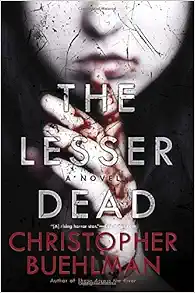
The Lesser Dead
Category: Books
Review Praise for The Lesser Dead “This book is what we invented the word bloodbath for: it’s surprising, scary, and, ultimately, heartbreaking. It dangles false hope in front of readers only to snatch them away. It tells a story where any idea of cuddly vampires becomes a sick, dark, and not terribly funny joke.”—Tor.com Praise for The Necromancer’s House “[An] eruption of characters who evoke Dickensian whimsy and range from the merely unusual to the bizarrely imaginative...an explosion of enthralling fantasy. [A] vibrant, bracing atmosphere.”— Publishers Weekly (starred review) “You find yourself believing the unbelievable and fearing what you thought belonged only in those Old World, pre-sanitized fairytales."—Andrew Pyper, author of The Demonologist Praise for Between Two Fires "Cormac McCarthy's The Road meets Chaucer's Canterbury Tales in this frightful medieval epic...Buehlman...doesn't scrimp on earthy horror and lyrical writing in the face of unspeakable horrors...an author to watch."— Kirkus Reviews “I was spellbound from the moment I opened the front cover…Intense and chilling…The ultimate good-versus-evil battle.”— Night Owl Reviews “Fans of historical fantasy and horror will find this epic darkly rewarding.”— Publishers Weekly Praise for Those Across the River One of Publishers Weekly ’s Top-Ten SF, Fantasy & Horror Novels A World Fantasy Award Nominee for Best Nove l “One of the best first novels I’ve ever read.”—Charlaine Harris, #1 New York Times bestselling author “What a treat. As much F. Scott Fitzgerald as Dean Koontz. A graceful, horrific read.”—Patricia Briggs, #1 New York Times bestselling author “Beautifully written…with a cast of Southern characters so real you can almost see the sweat roll down the page. The ending is exceedingly clever.”— Boston Herald “Wonderfully eerie from start to finish—a novel sure to enthrall readers of all stripes.”—Grant Blackwood, #1 New York Times bestselling author “An unsettling brew of growing menace spiked with flashes of genuine terror—do not miss this chilling debut. Christopher Buehlman is a writer to watch. I look forward to hearing from him again. And soon.”—F. Paul Wilson, New York Times bestselling author “Seduces you with eloquent prose and sensual period details, then clamps down on your jugular…An outstanding debut.”—Hank Schwaeble, Bram Stoker Award–winning author of Diabolical “Buehlman’s lyrical prose vividly captures a landscape made familiar by William Faulkner and Flannery O’Connor. A delightfully genre-bending juxtaposition of supernatural horror and gothic drama.”— California Literary Review “A horror story that manages just the right balance between building dread and suspense and delivering action.”— The A.V. Club “Sublimely crafted...It is clear that Mr. Buehlman brings his poetic background to bear in creating the rhythm and meter of the story…A well-crafted novel that is a pleasure to read.”— The New York Journal of Books “Masterful debut novel…moody and lush…[a] spellbinding tale of terror…filled with cowardice and bravery, foolishness and wisdom, grief and grace, and, alas, helplessness and beauty. Buehlman has written one of the best books of the year.”— Shelf Awareness “Creepy, suspenseful...Recommended for horror fans and those willing to be scared enough to want to stay out of the woods.” —Library Journal “In its unnerving depiction of small-town creepiness and heathen savagery, this surefooted debut resembles nothing more than Thomas Tryon’s Harvest Home …Viscerally upsetting…This is lusty, snappy writing, and horror fans will eat it up (or vice versa).” —Booklist “Buehlman packs suspense and secrets into his debut novel…keep[s] readers on their toes right up until the big reveal.” —Publishers Weekly “Fans of novels like Salems’ Lot or classic radio dramas will find this story impossible to put down…[It] feels completely fantastical by our rational minds but believable by our deepest fears.”— Suspense Magazine About the Author Christopher Buehlman is the winner of the 2007 Bridport Prize for Poetry and the author of four novels, including The Necromancer's House , Between Two Fires , and Those Across the River , and several plays. He spends half the year in St. Petersburg, Florida, and the rest on the road. Excerpt. For Terry White (That’s my aunt. She was a stewardess and model in the seventies. There’s a reasonable chance she did cocaine at Studio 54.) (Don’t put that part in the dedication.) FOR STARTERS I’m going to tell you about a year. This year. 1978. A lot of shit is happening and I think somebody had better write it down before we all forget. New York City is the place. If you’re looking for a story about nice people doing nice things, this isn’t for you. You will be burdened with an unreliable narrator who will disappoint and repel you at every turn. Still with me? Too bad for you. I can’t wait to break your heart. I’m going to take you someplace dark and damp where good people don’t go. I’m going to introduce you to monsters. Real ones. I’m going to tell you stories about hurting people, and if you like those stories, it means you’re bad. Shall we go on? Good. I hate people who pretend they’re something they’re not. We’re going into the tunnels. We’ll start up here in Chelsea; there’s a bricked-up ground-level window with half the bricks out, not a big space but big enough, then we’ll go deeper, down where I stay. Where we stay. I hope bad smells don’t bother you. I hope you brought your own light; I don’t need one. I hope you’re not fat. Here’s a little taste of what you’re in for, out of sequence, but I told you how unreliable I am. It’s not all this nasty, but this is probably rough if you’re not used to it. If you can get through this, we can hang out. *   *   * We heard them before we saw them. Hunchers. That’s what we called people who hunched in the tunnels. We stayed in the tunnels too of course, the deeper tunnels where no sunlight came at all, but we weren’t Hunchers. We weren’t even people anymore. When Margaret saw that her home had been broken into, she didn’t hesitate. She tossed off her flip-flops and marched right for the open trapdoor with me behind her, not caring whether I followed, not caring how many of them there were, and there had to be at least two to pull the chain and get that trapdoor up—it was a big heavy bastard of a door made from part of an old subway car and broken-up seats. She walked with one hand balled on her hip, her stained bathrobe open enough to see her tit if you cared to. She was pissed. It was her place, after all. She was our duly elected mayor. “Goddamn it,” she whispered, kicking a peeping shower of rats out of her way. She picked up and threw down a shred of a hamburger wrapper in disgust. Whoever they were, they had brought food. You don’t bring food into the loops. They had tied belts together to lower themselves into the hole. A weak light danced down there, a flashlight, and I heard the sound of a lighter. Somebody sneezed a wet one. Somebody else laughed. She didn’t bother with the belts. Just dropped down. I stayed up and watched. This was really a job for one vampire. Normally Old Boy or Ruth would have handled this. Old Boy was like her part-time bodyguard, lived in an abandoned train car just down the tracks past Purgatory, but he was a secretive fucker and you never knew where he was. Ruth was out hunting. She was always hungry. Turns out there were four of them, the intruders, I mean; black guy and three whites, but with Hunchers the race thing gets less important because they’re always dirty and dirt has one color. These guys looked hard, prison tattoos, prison muscles, probably came from the tracks under the Bowery. Guys under the Bowery are mostly wanted men and ex-cons, hunching down there in the piss-smelling dark rather than going back to Attica, which doesn’t say much for Attica. They weren’t from the tracks above our tunnels. We had a few Hunchers above us, but not many and they knew better; our guys would sooner take a whiz on the third rail than walk into our loops. “Whoa!” the black guy said when the fast-moving woman-thing in the bathrobe landed near where he lay back on the couch, Margaret’s prized antique couch, and he jumped and dropped his flashlight. One of the white guys said, “Shit!” Margaret snatched up the flashlight. Shone it at them each in turn. Not that she needed it, just wanted to make sure they were good and night-blind. Two of them spoke at once. “Get that out of my face!” “Bitch, you’d best get out of here if you know what’s good for you.” “Don’t talk like that to my mom,” I said in my high, little-boy voice. I have a great little-boy voice, but I had barely gotten mom out before she started. She started by breaking the flashlight on the black guy’s head—Margaret’s a little racist, but it’s not her fault, she’s Irish. Or maybe he got it first because he was on her couch. Either way, you know how these things go, everything happens in a hurry. The hurt guy yelled, everybody stood up or tried to, there was a sick thump as somebody’s head got stove in, then another one, but I admit the gunshots surprised me. I saw it all from the trapdoor, but what did it look like for the poor bastard with the gun? His muzzle flashes, and there were two, lit up a dead woman with shining eyes and big dirty canines that belonged on a panther. He yelled before she even touched him. One bullet hit her, the second ricocheted madly in the vaulted brick room. And then she touched him plenty. The last guy tripped over the coffee table trying to find the belt to climb up. She was on top of him then, putting her knee in his back and pulling his head by the hair at his temples while he went, “Gah! Gah!” until she rocked back like she meant it, his spine popped, and he yelled. She pulled his snotrag from where it tongued out of his back pocket and stuffed it into his mouth, this to shut him up, but he lost consciousness anyway. She stood up then, a little wobbly, and said something garbled. She spat out a rope of blood. I leapt down, landed on one of the dead guys, pocketed the dropped Zippo, and sat on the wooden chair. Not the couch. “What was that?” I said. She spat again, bloody with a tooth in it. She put up one wait-a-minute finger and I realized what had happened. She was in pain. He had shot her in the mouth and her busted mouth was forming up again. That didn’t take long. Eyes take longer. You don’t want to get your eye hurt in a fight. “I said,” she said, slurring just a little on top of her thick-as-bread Conny-whatsis accent, “never call me your mother again.” A DOOR INTO NIGHT I like the taste of sweat. How it runs from the head, through the hair, like water filtering down through earth and tree roots into a spring; only instead of getting purer, sweat gets filthier, picks up grit, maybe tobacco, a hint of shampoo, but under and through all of that is salt. Almost too much salt, like honey was almost too sweet, what I remember of honey. They say the tongue’s cut up into little provinces, salty, sour, bitter, sweet. I don’t know if that’s true, but I do know that salt is about the only taste I enjoy now. Salt in blood is the best, of course, and blood is a feast: iron-coppery and personal and as good in the stomach as ever was a steak. Sweat can’t satisfy, not by itself, but it does hint at what’s next. Sweat is to blood as dirty talk is to sex. It’s an offer. It’s a tease. If I can, if I’m not too hungry, if I have time, I lick before I bite, with the flat of the tongue like a dog. Maybe your eyes are half-closed because this is sexual for you, or maybe you’re good and scared and making that ripe, rotten fear sweat I shouldn’t love but do. Maybe my hands are tangled in your hair so you can’t run, or maybe you’re so charmed you’re smiling like an idiot and leaning down to me so if anyone sees, they think I’m telling you a secret. In a way, I am. The secret is vampires are real and I am one and no cop is coming and no doctor can help you and your own mother won’t believe you if you tell her . The secret is I look like a high school freshman but I’m pushing sixty . And the secret is I’m stealing from you what is most truly yours and I’m not sorry . *   *   * My name is Joey Peacock. I live in the tunnels under the subways. And don’t go thinking the underground is so bad for us. It would be for you, if you’re still warm, but things change when you’re turned. Darkness isn’t so dark anymore. Everything seems candlelit, even the blackest black, so that what looks to you like black dirt and a wall covered with black mold takes on a kind of warm glow for us, full of layer and detail like modern art, not that Guggenheim shit, but the pretty stonework-type stuff. Or like Rothko. You know Rothko? He’s at the Guggenheim, but he’s different. First time I saw one, I thought, What’s the big deal, squares of color, so what? But there was something about it. A foxy European chick with a scarf and high boots was staring at it and I said, “What do you see?” and she said, “Just keep looking,” so I did. I think she was French. But she was right. The edges of the square of color started waving and then the painting glowed, like it was full of radiation. She said, “Did a door open for you?” and I said, “Yeah.” Night’s like that now. It’s always been there, full of radiation or whatever, and maybe that’s what cats stare at when they look off into nothing but now I see it, too. When I first changed, I used to spend hours under bridges and down under manholes just trying to count the different kinds of black. Only none of it was exactly black anymore. I know I can’t make you see it, but it’s like The Wizard of Oz , only flipped. Above the tunnels in the neon and lightbulbs, that’s like black-and-white, boring-old-uncles Kansas. Down in the tunnels isn’t exactly exploding with Munchkinland colors, but it is . . . incandescent. That’s a pretty word. That’s a five-dollar word, but it works. The tunnels are gently, subtly incandescent. They breathe. They are most certainly not ugly. Know what’s ugly? Sunlight. Even looking at it indirectly is like staring into the jet of a welder’s torch, all that light bouncing off the sidewalk and off the chrome of cars. Even peeking at it from the shadow of a manhole cover hurts. Overcast days make us queasy, unless we wear sunglasses. We all have sunglasses. And don’t go thinking that because I live underground I let myself go. I’m a good-looking kid, kind of young Frank Sinatra–ish, and I’m not going to spoil all that by letting myself get ratty-looking. The Hunchers, they don’t care, they’re here because they’re running away or sinking or already sunk. They live on flattened-out pieces of cardboard because they’re too lazy to steal rugs and they camp out in Grand Central or Penn Station where people can see how dirty and sad they are and they beg. They let their hair knot up and their fingernails have quarter moons of muck under them; they run around covered in grease and filth and they crawl under their sleeping bags with rats peeping at them and drink brake fluid or sniff glue or cut themselves with broken glass or whatever, but the point is they’re nasty. They eat rats, call them track-rabbits. Not all of them are so bad, but most of them. There’s one black woman living up above us, mostly on the streets, sometimes at Union Square station, I don’t know how she keeps the weight on, but she’s like an island. Won’t look at any of us directly, I think she knows what we are, everyone calls her Mama. Mama has two shopping carts full of stuff, all organized though, like neat. Shoes in one bag, shirts in another. But filthy. I don’t have anything to do with Hunchers, except to feed on them sometimes. Just sometimes. They’re mostly full of booze, and booze hurts on the way out, or drugs, which give me a headache. We’re much cleaner. Like cats. That’s it, they’re rats and we’re cats. None of them have nice clothes, but that’s maybe not their fault. They’re poor. Me, I got money. I charm people out of it all the time, and I use most of it to keep myself looking sharp. I have three mirrors, and don’t go believing that baloney about us not reflecting. We reflect. We just don’t show up so good in photographs. We blur. You know that guy who never takes a good picture? Ask yourself if you only see that guy at night. If the answer is yes, maybe don’t spend any time alone with him, you know what I’m saying? Maybe only hang out in big groups. Nice clothes are important to me, even if they’re hard to keep clean down here. There’s a big trough or basin not far from my room; everybody uses that to wash clothes and bathe. Fill it up and you could only just keep your chin above water sitting down, not that we fill it all the way because the spigot’s not hooked up and it takes so long to get water from the busted pipe we use. Somebody sunk a big hook in the roof above the basin, a long time ago; it’s rusty now, and there used to be a pulley and a rotten old rope hanging from it, but it was in the way so Margaret got rid of it. There’s like twenty bars of soap around the tub we use and share, plus a couple of boxes of detergent and an oldey-timey washboard. Me, I hate doing laundry by hand. I keep a jar of quarters for the Laundromat and I use a dry cleaner on 3rd Avenue who doesn’t ask questions. I like the mod look: tight coats, paisley, zipper boots. I know I look a little dated when I walk into the disco, and like a throwback when I hit the punk club. Sometimes I wear a fedora, which looks funny on a young guy, but I remember when you’d sooner leave your house without your nuts than without a good hat. I remember when you used to have to take your hat off in elevators and houses and when you spoke to a woman; some people still do that. I don’t bother. We get water from a pipe that’s probably been busted fifty years. Just enough water gets out of it to run down the wall and somebody chiseled out a kind of groove near the bottom, like a niche just big enough to fit a bucket into. It takes about a minute and a half to fill a bucket. We have a cheap fold-up table for folding laundry and whatnot, we keep it near that big concrete trough; I think this place, our common place, used to be some kind of a cleaning station. Anyway, there’s mold and dirt all caked on the wall except where the water runs out of its rusty pipe, but the wall is clean where the water washes down in a footlong track. The pipe is really rusty, that’s how you can tell it’s old. Some joker even wrote RUST where the water runs, chiseled it into the wall and there’s still flecks of white paint in the letters, but the water washed most of it away. People must have been using this for a long time. It’s kind of beautiful there, the way we see, though you would probably think it was just a wet wall with crap all around it and a busted pipe. You’d probably rather have a milk shake than a quart of blood, too, so we’ll have to agree to disagree. Anyway, I’m glad I have a way to wash my hair. Having clean hair is maybe the most important part of looking attractive. I love long hair, if it’s clean. I don’t have long hair myself because it makes it too hard to pass as a kid, and little-lost-soccer-boy is my favorite disguise. Just after sunset I dress out down in the subway, slip my little plastic shin guards under my knee socks, carry cleats in my free hand, and then it’s I got separated from my mom and dad, help me find their hotel across the park . Works like a charm. I could pass as a little girl, but damned if I’m wearing a dress. I’m open-minded, but not gay. ROBERT PLANT AND THE MEXICAN CHICK Except I am a little gay for Robert Plant. I saw Led Zeppelin at Madison Square Garden a year or so ago, maybe four or five years, it goes so quick now. Anyway, I was really close to the stage, and there he was. Robert Plant. Long and lean, golden-curled like a woman but wolfy, his hairy belly snug in his jeans, the bacony smell of marijuana warm and close around me (when I remembered to breathe—I forgot for a good half an hour; I know I didn’t breathe at all during “No Quarter,” and that song went on so long three pearl divers in a row would have died. Plant was right at the peak, as good as he was ever going to get, nowhere to go but gray and fat, and that happens fast. I thought about turning him just to preserve that, the that that was Robert fucking Plant in 1970-whatever, but of course vampirism would kill his career, turn him into a talented bum like Billy Bang. More about him later. The undead don’t care about careers. Vampires are all retirees, happy enough to bend your ear about what they used to do, but their only passion is for a dark, warm liquid, and the only thing that satisfies them to the bones is getting more. It’s worse than heroin, believe me, and I’ve seen plenty of junkies. But just thinking about sticking my nose in that big, honey-colored shag of hair on Robert Plant made me pop a boner. A really hard, uncomfortable one, and in my tight jeans, too. I tried to pretend it was for the foxy, spaced-out Mexican girl hip-grinding near me in her midriff shirt and turquoise rings, slinky and stinking of patchouli, but no dice. My dead pecker was hard for Robert Plant. I thought about leaving because I don’t think of myself that way, nothing against the gays, but Joseph Hiram Peacock is all about the trim. No way could I leave that concert. It was too good. I love the shit out of Robert Plant. I wanted to try to get backstage, but even if I did, what was I going to do? Bite him? Wave my boner at him? Get him to sign it? When the music was finally done and everyone heaved for the exits, I saw the Mexican girl shouldering her way through the crowd with her friend, a helplessly ordinary brown-haired waitress type with glow-in-the-dark blue eye shadow. That was where my night was going. I followed them out. Down into the subway, which I think of as my front porch (yes, the whole thing) and all the way to the East Village via Union Square. Blue eye shadow lived there, above a rock-and-roll bar, and I was afraid my new girlfriend would go up with her, but she didn’t. She kept going, past Tompkins Park, all the way to grimey, crimey Alphabet City, and I followed her, thinking, Don’t take a cab don’t take a cab don’t take a cab, I’ll protect you . I saw her go into a moldy-looking brownstone with a big bloodshot eye spray-painted on the side along with a jungle of names and letters in all colors. Bottles in paper sacks in the alley, an egg carton, a warped shopping cart turned over and shot through with weeds. Third-floor light came on, backlighting a balconeta with a little garden of potted plants. I skinnied up the brick wall and tapped on the glass. She let me in. They always let me in. It helps that I was turned when I was fourteen, baby face, big blue eyes, thank God I was mostly through puberty. My voice can go either way, which is useful, I’ve trained it. Before all this started, I had only ever met one little-boy vampire with a permanently high voice, and he made me uncomfortable. I have always felt that whoever turns anyone less than thirteen needs to be taken sunbathing. So there I was on her third-floor iron balcony, the smell of the iron making me horny for blood, smiling at her where she peeped around the curtain and saying, “You need to water your coriander,” through a cracked pane. She understood the third time and smiled back and absolutely should not have opened the French door but did. I mean, there wasn’t a fire escape on that side, how did I get up there? People don’t think when they see something they like. And we’re all hypnotists anyway, vampires I mean. We get what we want. So she cracked the door of her own free will and that was all the invitation I needed. In came my little white hand, pushing the curtain aside, pushing her back, but playfully. Not really, but it seemed like it to her because I was smiling. Her cat was the smartest thing in the room. He didn’t like me. He didn’t scream and shit himself like they do sometimes, but he decided now was a great time to go in the closet, up on the towels. Fine by me, kitty. Stay out of my way. “Do you want tea?” she said. Did I want tea! “It’s chamomile. I just put the water on.” Trace of an accent, like she came to America when she was eleven or twelve. “Or I’ve got beer.” The thought of beer in my empty, black stomach made my empty, black stomach turn. I hadn’t fed in days and it was getting urgent. So I charmed her hard. “My earlobe tastes like cinnamon.” “Mentiroso,” she said, glass-eyed, her lips staying open after the final o . I always remembered that word. I asked Cvetko about it years later and he said, “That means ‘liar,’” which is about what I guessed. Cvetko was Slovenian, spoke like eight languages and read even more, but I’ll get to him in a minute. “You don’t have to take my word for it,” I said, so she leaned in, openmouthed, and I saw her teeth. Dark fillings in the back ones. And she never had braces; her bottom teeth formed a kind of slack W and she had tiny crooked canines sharper than normal. Not sharp like mine, and certainly not as long, but she couldn’t see mine because I was charming her not to. You can’t see a vampire’s fangs unless he wants you to, or unless something startles him good, but it’s got to be something big. Terrifying. Then all those unconscious charms go right out the window and you see him just as he is, which isn’t so pretty, especially as we get older. But you know what we don’t do unconsciously? Blink. When we’re around you guys, we have to remember to blink, another reason we like sunglasses. The Mexican fox leaned close, first sucking then sharply nibbling my earlobe. She giggled and said, “Canela,” licking her lips, and now it was my turn. I tasted her earlobes and she shivered. Then she wrinkled her nose. Goddamn it, I had forgotten to breathe on the way here so now my breath smelled like a dead dog in a Dumpster. I poured on the charm. “My breath smells like cinnamon, too.” She unwrinkled her nose and smiled, nodding in agreement, a little bit of drool falling from the corner of her mouth. I was drooling, too, but not because I’d been charmed slack-jawed. I was getting ravenous. I licked her neck. Just once. It was rank with psilocybin, bitter with patchouli, but the salt shone through it all like a nickel in a mud puddle. I got hard again, glad Robert Plant had nothing to do with it. Her jugular vein pulsed delicately, but I was feeling naughtier than that. “Take your jeans down,” I said. She raised one eyebrow. I like people who can do that; I taught myself how when I was a kid, before all this. “Take your jeans and panties down,” I commanded. She drooled and complied. She was hairy, but had shaved her thighs at least. Not that I minded hair. Cvetko hated hair. I’ll get to Cvetko. Now I put my nose in the corner where her leg met her hip, Christ-awfully aware of the mother lode of dark, soupy blood coursing in her femoral artery. I licked there, just at the juncture. She moaned a little, then tried to maneuver my head so I could lick her slit. Normally I might have, but I was too hungry. I scratched her thigh with the pricks of my fangs, noticed her cat looking at me from its perch on the towels. Keeping eye contact with the cat, I jammed my fangs into the femoral. The blood jetted around my teeth, flooded my mouth, hot and ambrosial, and now I moaned. My hand was spidered flat on her belly, the tip of my ring finger in her navel. She squealed and squirmed while I drank. She came, I think. I made myself stop at what felt like a pint, took care not to backwash in her. Not that I thought she was going to die—death plus backwash equals new vampire. A pint isn’t going to kill anybody, just ask the Red Cross. I pulled out. Her body jerked. Her teakettle sang. I pulled off my shoe and sock, stuck the sock on her bite wound, put her hand on top of the bite, then closed her legs around that. She was sleeping already, which was normal. Tomorrow there wouldn’t even be any holes, they close up fast if you’re healthy, but there would be bruising. I went into the kitchen, turned the stove off, and moved the kettle. Damn it, I was still hungry. In a spasm of poor timing, the cat hissed at me. Fine. I grabbed the little beast, flipped it over (ignoring its flurry of claws—the scratches were shallow, healed almost as fast as kitty made them), and sank my teeth into its belly, stabbing for the big vein there. Cat blood isn’t great, but it does the job. I only meant to take a swallow, but I took more and the cat shuddered and became an ex-cat. “Oh, hell,” I said. The girl didn’t deserve to wake up to a sore crotch, a hangover, and a dead cat. I kissed her temple, holding the cat behind my back, and was just about to make my way out the French doors. I remembered my shoe, put that on sockless, and jumped down all three floors to the dirty street. Left the doors open to support the runaway cat theory. I walked all the way to Murray Hill with the cat under my jacket before I broke the window of a Buick Centurion and flung it in the passenger seat. Funny that I remember the car but not her name. Was it Yasmina? Did I fuck her around the hand holding the sock to her bite wound, leaving her full of my lukewarm, dead seed? You would have sex with me if I weren’t charming you, right? You saw me and thought I was sexy, I might have said. I thought you were sexy, she might have slurred back. Or maybe I’m remembering other girls, other nights. I’m not sure. Probably did get with Yasmina, Violeta, Rosa, whatever her name was. Feeding makes you a little drunk and you forget things. God, she was pretty. I think of her when I hear Led Zeppelin, her face, yes, but mostly the blood in her thigh. And the high-in-the-nose tang of her sweat. And the teakettle. CVETKO Whatever year the Zeppelin concert was, forget that. This is about what happened in 1978. It started on Valentine’s Day, a couple of weeks after the blizzard. It was cold enough to make a polar bear put on wool underwear and Cvetko had red envelopes for his letters. I’ll get to the letters in a minute, but now it’s time for me to try to describe the charmless but endearing calamity that was Cvetko. Imagine a friend of your parents, someone you knew as a kid, that person from before you were born who came over sometimes and sat around with your dad and mom drinking a little, not too much, talking about the most boring shit in the world and there’s no such thing as a radio or TV yet but you have to sit there and not fidget while he goes on and on laughing at his own lame jokes, pushing his glasses up with the wrong finger, not exactly “old” yet but already has that old-man smell like socks and wood and some shaving cream they don’t make anymore. And everybody listens to him because he’s actually very nice, would loan you money or help you move before you asked him to, one of those guys, but he just doesn’t understand that nobody cares about a picnic he took on a mountain in Yugoslavia in 1925 or whether Father Jumping-Jesus sounded nasal after Mass and we all hope he doesn’t catch a cold. Cvetko was Yugoslavian, but he would point a finger up at the ceiling and tilt his head and insist that he was Slovenian. Not much of an accent; to give the guy credit, he had a gift for languages. Once, when God still rode a tricycle, he taught linguistics in that Yugoslavian city that sounds like “lube job.” He came to the loops only two years before, and Margaret didn’t want him at first; Margaret didn’t want anybody at first, she was not the trusting type. But this poor schmuck. He’d seen some nasty stuff in World War II, lost his family, two boys and a girl. Fucking Nazis. He wasn’t a Jew or anything, he was as Catholic as they came, but he didn’t sign on with their program. And he says it wasn’t actually the Germans that killed his family, it was the Italians, who were allied with Germany then. Except it wasn’t actually the Italians who destroyed his house, though it was their fault. Because it was the guys who fought the Germans but got their ass kicked and came south to fight the Italians instead because Italians were pussies, at least next to the Germans, but these partisan guys had bad information and blew up Cvetko’s house because they confused him with another professor who had ratted them out, and they didn’t like him anyway because he wasn’t a commie like half of them were, though he says he is kind of a socialist. Who can follow all that shit, right? Anyway, he ended up coming to America after the war, right here to New York City, but couldn’t get a job in a university because, and this is the ironic part, they thought he was a commie. Not commie enough for the freedom fighters of Lube Job, too commie for Columbia University. So he ended up teaching in a Catholic high school in Park Slope, living in Bedford-Stuyvesant, riding his bicycle back and forth like a schmuck. The vampire who got him knocked him off his bike, got him under an el. Never taught him anything, he had to figure it out. He’s smart like that, though. Figured out he should move away somewhere his nocturnal hours wouldn’t raise eyebrows, hole up in a place that had a basement. He picked Bushwick because it was quiet and he could afford it, told people he was working at the navy yard. Then the navy yard closed and it wasn’t quiet anymore. Twenty years go by fast when you’re dead. Now it was 1975. The neighborhood fell apart around his ears; all the blacks and Puerto Ricans were setting fires, burning down buildings. The white people who owned the buildings were playing with matches, too. No shit. Arson to collect insurance, arson to evict deadbeat tenants and collect insurance. Arson as pure mischief when you’re a ghetto kid. Low water pressure in the summer because the kids are out opening hydrants to cool off, plus Ford told us to drop dead so we fired half the cops and firemen. In short, lots and lots of arson. One thing vampires don’t like is fire. So here came Cvetko, into Manhattan, got himself a shithole in the Bowery, but he was already thinking about moving underground when he saw one of us. Ruth, to be specific. Followed her. Asked about her situation, was told he should talk to Margaret. He did. It went okay. He moved in temporarily at the 18th Street station, which is abandoned. That’s where vampires on probation go. He didn’t stay on probation long. Margaret had a soft spot for another former Catholic, plus she rapidly figured out that he was smart, if bland. Really bland. Human oatmeal. I took him on as my neighbor half out of pity. You’d pity him, too. Here’s Cvetko in a Polaroid: Picture a guy about sixty, wearing a suit. He’s one of those squares that’s always wearing a suit. A sad little potbelly on him, not a big one, but you feel bad for him carrying that around forever—you’re pretty much stuck with what you’ve got when your clock stops. Mostly gray hair going white at the temples, horn-rimmed glasses on crooked, smiling nervously at you even though you just said something mean to him. Familiar but forgettable face, like you’d seen him before, but then, not five minutes after talking to him, all you remember is that he had boring glasses and he was boring. “You know what it is, writing letters to people you’re going to bite, asking them if it’s okay? Retarded, that’s what. It’s retarded, Cvetko.” In this imaginary Polaroid, he’s hunched over a letter he’s writing with one of those pens you push down different buttons to make different colors. He’s writing in blue. On a tablet with that guide paper behind it so you don’t curl up with your sentences at the end, which is what I do. But I write on lined paper when I write, which is never, because typewriters are much more my style. The tablet’s on his lap where he sits Indian-legged, hunched like I said as if he’s doing something bad. Which I guess he is. Biting people is bad, right? Even if they’re lonely or crazy enough to give you permission, which, believe it or not, some are. He’s got three or four letters already in their envelopes, red because it’s Valentine’s Day, stamped with identical thirteen-cent Washingtons praying at Valley Forge like holy little old men in miniature. Normally he’d only send about four letters out, but he likes Valentine’s Day so he’ll probably do like ten. Yep, look at all those stamps. He’s not fucking around. Polaroid’s over. You get it. “You speak differently than you used to. This word, retarded , I think you say it too much.” “Just write your retarded letters.” “You’re always picking up new words and using them too much. I think it is the effect of television.” “What do you know about television?” “I know that between the ages of five and fifteen—or perhaps it was sixteen—the average American child will witness, on this television you love so much, the killing of thirteen thousand persons.” “Where did you get that BS?” He put his may-I-bite-you love letter carefully aside, walked on his knees in front of his bowed-in-the-middle bookshelf full of egghead books over to one of his stacks of papers, and shuffled in them until he pulled out a mimeographed copy of something. He held it up for me to squint at. HEALTH POLICY 1976: VIOLENCE, TELEVISION, AND AMERICAN YOUTH “Oooo, that’s fun. What are you doing reading stuff like that?” “I read about such things because I am concerned about your habits.” “What, are you afraid I’ll turn violent? Guess what? I already am violent. And so are you.” “You’re going to have your brain for a long, long time. I do not think you should rot it with unhealthy habits.” I looked out the door to his room: a big metal door on a wheeled track. I wanted to go get dressed up for the hunt. Actually, I wanted to shut his door real hard and stomp off to show him how boring he was. But I wasn’t quite that crappy. And he wasn’t done yet. “You are addicted to the television.” “Bullshit, Cvetko.” “You watch it every night.” “So what?” “So don’t watch it tonight.” “I’ll watch if I want to. And I want to.” “It controls you.” “No, I just want to.” “You have no choice.” I really hated it when he started dad-talking me. He was a little older than me—he was born in like 1890-something, turned when Ike was in office, when he was as old as I should have been this particular Valentine’s Day. But I had been a vampire longer. Doesn’t that count for something? “Fine. I won’t watch television tonight.” “Do you promise?” “Sure. If you let me read one of these.” I snatched his letter off the floor. It made him uncomfortable, but he didn’t try to stop me. I held it up and read from it like a beatnik poet. “‘Dear Mrs. Greengrass.’” (Really?) “‘Although you do not know me, I hope that you will forgive me for saying that I have for some time now been impressed from afar by your charm and bearing. It is evident to me that you emigrated here from the British Isles; I gather this less from your accent (Buckinghamshire?) than from the old-world discipline you show in taking your nightly walks and the grace with which you . . .’” He just blinked at me, smiling nervously. I could see the tip of one fang. “So when do you get to the ‘would it bother you ever so much, Mrs. Greengrass, if I poked holes in your jugular vein and sucked black heart’s blood out?’ part? And what is she, like ninety?” “Eighty-five. And I will not admit to vampirism in the letter; I will only hint at it. I will tell her that if she wants an early-morning visitor, she need only close a handkerchief in her window so it is visible from the sidewalk. We will talk about the world outside her neighborhood, and about times others are too young to remember. The specific language in the letter will make her understand on a subconscious level that this is a supernatural opportunity.” “This is really creepy stuff, Cvets. Like heavy-breather-on-the-telephone stuff. I don’t see why any of them do it.” “There comes a time when loneliness is stronger than fear.” “Well, that’s depressing.” He nodded. “Which is why sometimes they let me finish it.” “Even more depressing.” “They ask me to.” Now I nodded. I had had that happen, too. A kid. Just a sick Greek girl in Astoria whose parents were going to the poorhouse taking care of her. Polio. Wouldn’t let me pull my face away from her neck. Held her weak hands on the back of my head, saying, “Take me away, take me out of here.” I took the part of her I could. Joseph Hiram Peacock, angel of Passover. We don’t kill often. Vampires that do kill we call “peelers.” If you peel somebody and it gets in the paper, you get a talking-to. If you do it again, Margaret gets some of us together and comes for your head, or farms it out to the Latin Hearts under Alphabet City. They’re all pretty new; Margaret turned one like ten years ago, then he turned his friends and family. The Hearts were a gang before and they stayed a gang. Smart of Margaret; you weren’t supposed to go turning more than one every ten years or so, but her one multiplied. Now their leader, Mapache, was loyal to Margaret and they were all loyal to him. Instant muscle. There were less of them than us, like five, but they were good at offing vampires, they had machetes just for that. I think they liked it. But even they didn’t fuck with Margaret. She used a shovel. And she had Old Boy. More about him soon. Peeling was stupid anyway, though. It was better for everybody if we just took what we needed and made them forget. They were cattle, but you took milk, not meat, or the herd might stampede. Cvetko hated when we did a peeler, which had only been twice for us, and once for the Latins. No, twice for them, too. Killing bothered Cvetko in general, though. “Promise me you won’t watch television tonight.” “Fine,” I said, “I promise.” SOAP I meant it when I said it, but not an hour later I broke my word. “Took my time? I’m standing on a ledge in a rainstorm and I took my time. What was I supposed to do? Jump down thirty-eight floors on a messenger to stop him?” That was Eunice. Eunice was indeed standing on a ledge, Eunice and ledge contained in the frame of the luxurious console television that dominated this modern and well-appointed living room. “My luck, you’d miss,” Walter said. This was on Soap , which I love. Nine thirty P.M. every Tuesday, A and the B and the C. If I was really going to break myself from the tube, and I wasn’t, it would have to be on some weekday other than a Tuesday. I was lying back on the couch, holding Mrs. Baker’s arm in my lap, a sort of ugly orange-and-brown knitted couch cover under her arm because her wrist was bleeding and I didn’t want to get it on my faded bell-bottoms. I held the wrist up every once in a while to drink from it, wiping my lips with a paper towel. I’d had quite a bit from her already; she was looking a little peaked, although everybody looks peaked with that blue television light washing over them. Her head was lolling a bit and she had the drool-strand you always saw on the chins of the heavily charmed. All three of the Bakers were in la-la land, hardly aware of my presence, completely unaware of the context, ready to forget me the second I slipped out their window. At the commercial I’d change seats and start working on Mr. Baker, and when he was good and sponged, I’d bite the fat, surly preteen boy with all the football posters in his room. Even charmed, he was a pain in the ass. “I wanna go to bed, this show is dumb,” he said, even though Soap was off and a Fixodent commercial had taken its place. “Bullshit,” I said. “ Soap is the smartest thing on television right now; soap operas have been begging for satire since they were invented, and Soap knocks it out of the park. But that’s not good enough for Michael Kiss-My-Fat-Ass Baker, is it? You love, what, Happy Days ?” “Yeah,” he said thickly, staring at the white paste pouring out of the larger-than-life Fixodent tube on the screen. “Did you watch it tonight? Happy Days ?” “Yeah.” “Well, what happened? Did Fonzie and Richie jerk each other off yet?” “No. They were singin’ love songs. The Cunninghams.” “Right. Valentine’s Day. But you love Fonzie, don’t you?” “Heeeyyyyyy,” he said. The hypnotized little dumpling actually said Heeeyyyy! I laughed so hard a little of his mom’s blood bubbled out of my nose. “You know he’s a Jew, right?” He wrinkled his brow; he didn’t like this. Oh, this was fun. I stuck a fresh paper towel on his mom’s wrist and went over to the kid, plucking his half-eaten Pringles can off his lap and tossing it across the room, then sitting on his lap where he lay poured on the recliner, crossing my legs, feeling like a big, naughty ventriloquist’s dummy. I was the same height as him, five foot five, but, he was a chunk and I’m like ninety pounds wet—we’re lighter than we look; I’d been slowly losing weight since I turned. Anyway, I know I wasn’t crushing his little nuts for him. I had been about to drain his daddy, but then he had to go and badmouth Soap ; besides, that doughy white neck looked like it needed biting. As soon as I was done fucking with him. “That’s right. Arthur Fonzarelli likes matzoh balls and bagels.” “Thought he was ’Talian. Like Rocky. The ’Talian Stallion.” “Nope. Sorry to hurt your feelings, but Fonzie’s a big fat Jew, just like me. Well, half Jew on my mom’s side.” “Are you gonna bite my neck now?” “You’re a smart kid.” I mussed his hair. “Are you a vampire?” Still staring at the tube, didn’t know what he was saying. “What? Don’t talk crazy. I’m Cupid.” “Oh. That’s okay, I guess. But . . . you still gonna bite me?” “Oh, you know it.” He made an I’m-gonna-cry face and squirmed. “What’sa matter, Mikey? Does it hurt when I bite you?” He nodded and made a little whimpering sound, which triggered something in his semisleeping dad. Mr. Baker got up, looking all Korea-vet tough in his tobaccoey Fruit of the Loom T-shirt, turned the corners of his mouth down, started to make a beefy fist. “Sit down, Victor,” I said to him, pointing my index finger at him like a gun and letting a little menace into my voice. He nodded, smoothed his pants, and sat down in a hurry, looking grateful I had reminded him he was supposed to be sitting down now. He even tilted his head so I could get at his neck when it was his turn. But now I spoke to Mikey. “When I bite you, it only hurts a little, right?” “I guess. Like a shot. Then it feels kinda good, but I don’t like it that it feels good. Makes me feel like a queer.” “It’s like a shot,” I said. “Let’s go with that.” “Shots are good for you,” his mother slurred. She reached for her wine without looking at it, spilled it all over the carpet. Luckily it was white wine, so it wouldn’t stain, but her spastic movement started her wrist bleeding again, and she got a smear about the size of a garden slug on the arm of the couch. The father nodded, agreeing about the virtues of getting a shot. They were all watching the Magnavox, which now showed a rust-bearded Burger King with a rust-colored semi-Afro appearing from behind a magic door. Twin rusty caterpillars over his eyes. They had some dumb little bathtub toy with a rubber-band propeller making a pair of little kids squeal. It was so easy to charm people who had been watching the television—maybe Cvetko was right. Maybe it does rot your brain. So I poked the chubby kid’s sweet, chubby neck and drank and then I stuck my fangs into the hot, flushed neck of the ham-handed dad who smelled (and tasted) like Hai Karate aftershave, and then we all watched the rest of Soap together. I cleaned up before I left—picked up the Pringles, scrubbed the blood with Joy so it mostly came off the ivory-colored couch’s arm, put the wadded-up, bloody paper towels in my pocket. I even wiped the dad’s upper lip, which was coated with nasty little white wings of snot. I hate snot. And it wouldn’t do to have them start to figure out something was wrong. I came here maybe twice, three times a month. Of course I visited other places, I had a kind of routine, but the Bakers had the biggest veins, the weakest minds, and the most comfortable furniture on the East Side. But mainly I picked them for the huge, glorious console television I saw lighting up their window lo these many months ago as I walked on the sidewalk below. Think about that the next time you shop for TVs. THE GIRL ON THE SUBWAY I skittered down the fire escape doing my best impression of a monkey, but moving so fast and light anybody who saw me wouldn’t know what they saw. The Bakers had good, fatty beef-fed blood, singing with iron, and I felt like a million dollars. I wanted a mirror even though I had already used one in the Bakers’ bathroom to tidy up before I left (I helped myself to Dad’s cologne, too), but I never got tired of the way I looked after I fed: healthy, strong, just as much color in my face as yours (if you’re a Caucasian, that is; I shouldn’t make assumptions). My hair always looked dynamite after a good feed, too, like a dog’s coat when you feed him an egg every day, although I never tried that even when I had a dog. I think I heard it on TV. The point is, I had a real spring in my step, which is quite a spring when you’re a vampire. I wished it were warmer, I felt like running, but it wasn’t running weather. Big heaps of unmelted snow from the blizzard stood packed here and there, forcing what people there were on the streets to bunch up, the long-legged ones in a hurry making grumpy faces behind the old and slow, trying to pass but here comes a dad with tiny kids in parkas, jumping in front of them won’t look too cool. Between the packed snow you got an ugly slurry of ice-mush and dirt that a lesser fellow would be prone to slip in and fall. No, really, if you grew up somewhere south and you think all sweetly about snow, or if you only ever saw it on the tops of mountains for Heidi to yodel over or melting down into streams for Bambi to lap up, come to Manhattan in February. New York’ll bust your snow cherry fast. You show me a postcard from Lapland with mountains and a reindeer and I’ll show you a man-high, snow-capped heap of trash bags and cardboard piled around a tree that probably has tuberculosis, little yellow pockmarks of dog piss at the foot of it, all of it sprinkled with soot, real evenly like it came out of a shaker, and garnished with soda cans, cigarette butts, and, for no good reason, a brand-new left shoe, but just the left one and there’s dried blood on it, so who’s going to take it? I was in the mood to hear music and meet a girl or two, so I decided to train my way to the Village. Down I went into the mouth of the subway, hopped the turnstile fast as a squirrel, then just for a laugh I walked in the blind spot of a briefcase-carrying guy who smelled like hooker, real close to him, my toes almost on his heels like something Charlie Chaplin would do. He didn’t see me at all, even when he turned around once. There was a girlie in a denim jacket getting on the car past the closest one, so I ditched my first playmate and popped the collar of my shirt over my leather jacket. I had already checked myself postfeeding, but I spat on the back of my hand and wiped my lips and chin just in case; I guess you’d call it a nervous habit. She was dirty blond, taller than me, but that’s not unusual; she would have been taller than me even without her platform shoes. Very sexual vibe from that one, automatic, broadcast to mankind in general like Radio Free Europe. Nice hips, and I liked how shaggy her hair was; she looked tough and pretty at the same time. She was just about to look at me; I can always tell when you’re about to look at me. There came the eyes. Brown eyes. I would have thought blue. I smiled, she smiled. Quick shy looking-away game, but one of us would peek again in ten seconds or so. The only other person on our car was an older Chinese woman reading Danielle Steel, Passion’s Promise , don’t make me laugh. The third time girlie peeked at me I leaned back and swung around gracefully on the pole, sort of an ironic comment on the awkwardness of flirtation, right up her alley. She laughed. Also, I was charming her a bit so I looked twenty-two-ish, like she was. Maybe more like twenty-five. She looked like she knew what she was doing, and she fit nicely in her jeans. I remember her down to the button, not because I fed on her or slept with her—I swear, Your Honor, I never touched the lady—but because of what I saw next. You know how that is? Like you remember the book you were reading when somebody told you Elvis Presley died ( Exodus by Leon Uris, don’t be impressed, I never finished it) or what you were wearing the night you lost your virginity (a tweed coat and suspenders, but don’t think “how cute”—I was already a vampire so it was weird). The point is, I remember this girl because I stood with her on the ledge of great and permanent change, though neither one of us knew it, and she would never know it. The ledge was mine only. I was about to see one of them . But not just yet. Not until Lexington. And we were just coming up on 68th.
Features: WINNER OF THE AMERICAN LIBRARY ASSOCIATION’S BEST HORROR NOVEL OF THE YEAR | “As much F. Scott Fitzgerald as Dean Koontz” (#1 | New York Times | bestselling author Patricia Briggs), Christopher Buehlman excels in twisting the familiar into newfound dread in his “genre-bending” ( | California Literary Review | ) novels. Now the acclaimed author of | Those Across the River | delivers his most disquieting tale yet... | The secret is, vampires are real and I am one.The secret is, I’m stealing from you what is most truly yours and I’m not sorry... | New York City in 1978 is a dirty, dangerous place to live. And die. Joey Peacock knows this as well as anybody—he has spent the last forty years as an adolescent vampire, perfecting the routine he now enjoys: womanizing in punk clubs and discotheques, feeding by night, and sleeping by day with others of his kind in the macabre labyrinth under the city’s sidewalks.The subways are his playground and his highway, shuttling him throughout Manhattan to bleed the unsuspecting in the Sheep Meadow of Central Park or in the backseats of Checker cabs, or even those in their own apartments who are too hypnotized by sitcoms to notice him opening their windows. It’s almost too easy.Until one night he sees them hunting on his beloved subway. The children with the merry eyes. Vampires, like him…or not like him. Whatever they are, whatever their appearance means, the undead in the tunnels of Manhattan are not as safe as they once were.And neither are the rest of us.